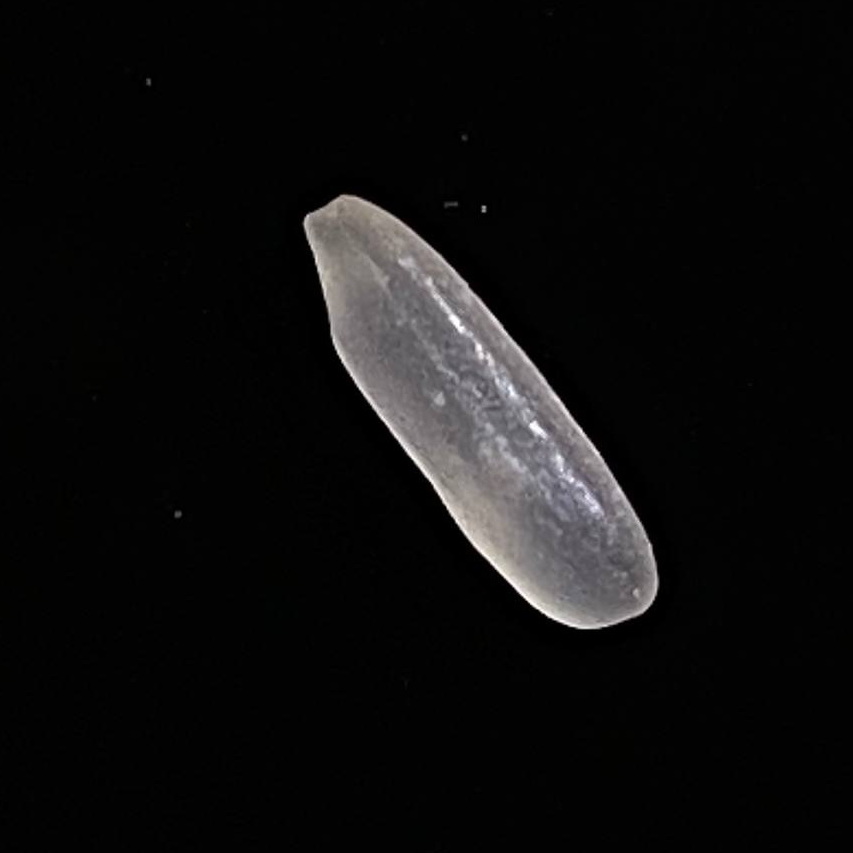
Rice variety: BR28